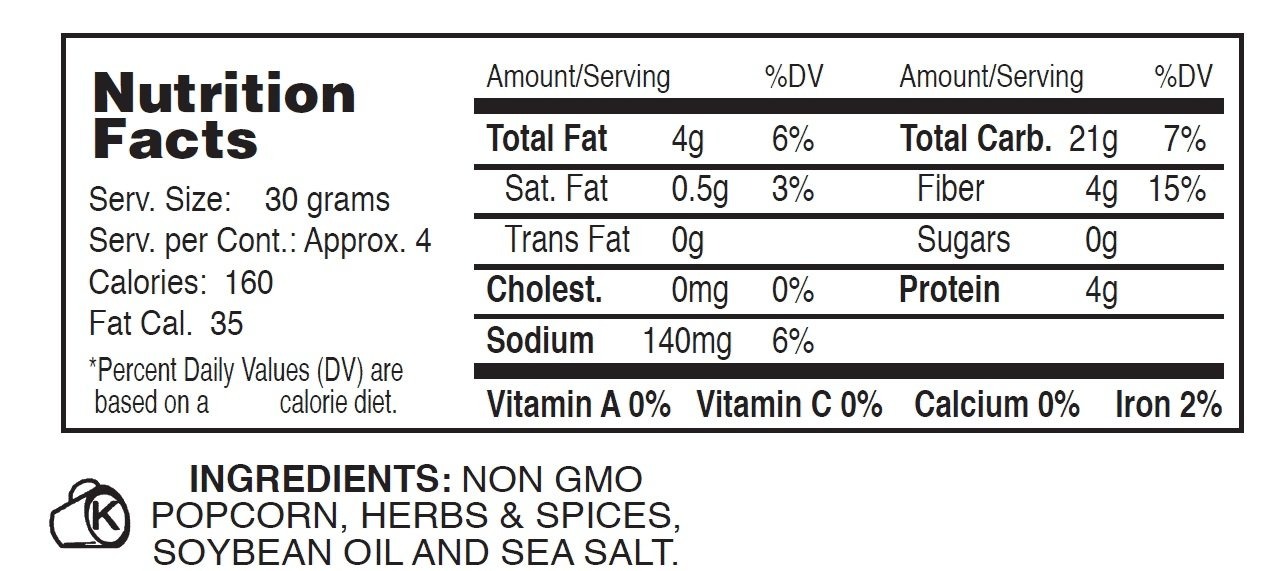
Item Name: Little Lads Herbal Popcorn, NON-GMO, Gluten-Free, Maine Made, 5 oz.
Bullet Point 1: A mildly savory, delightfully crunchy and light popcorn.
Bullet Point 2: NON-GMO - Gluten Free
Bullet Point 3: A healthy snack and alternative to potato chips
Bullet Point 4: Flavorful herbs and spices
Bullet Point 5: Local Maine made product
Product Description: For over 20 years, Little Lad’s has been developing and expanding it’s line of products, beginning with only bread, and gradually adding other baked goods like cookies, pies and even popcorn.
Value: 5.0
Unit: ounce

Price: 14.99